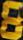
Number: 8